Jim Goode

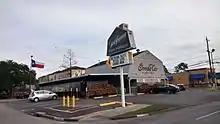
Goode Company Barbecue

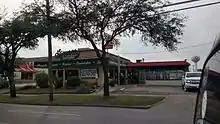
Goode Company Taqueria

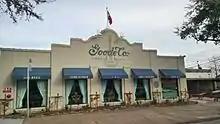
Goode Company Armadillo Place

James Douglas Goode (April 15, 1944 – February 2, 2016) was an American businessperson who was the owner of the Goode Company restaurant group in Houston, Texas.